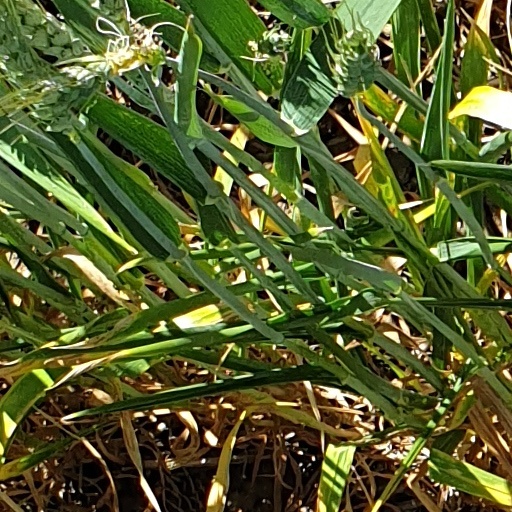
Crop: wheat